Esther Short Park

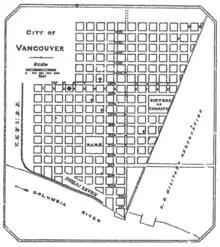
1888 map of Vancouver, showing the park occupying four city blocks between 6th and 8th.

Esther Short was an early Vancouver resident. She and her husband Amos, and ten children, "jumped a claim" near present-day downtown Vancouver. This land was originally part of a larger land plot by American Henry Williamson, who mapped out a little town called Vancouver City and registered the claim in the US courthouse in Oregon City. He left his caretaker, David Gardner, in charge of the land before leaving for California. During a dispute, Amos Short killed Gardner, though he was acquitted of any crime. Short used his courtroom experience to become a judge and claim the disputed land for himself. He died during a return voyage from selling local produce in San Francisco. With Williamson's registered claim intact, Esther Short filed papers to claim the land. Ultimately, she obtained part of the land (including the parcel which includes present-day Esther Short Park), along with the Catholic Church and Vancouver City. She also gave permission to use house ferry boats to land on her property, at the foot of present-day Washington Street, where she operated a restaurant and hotel called The Alta House.